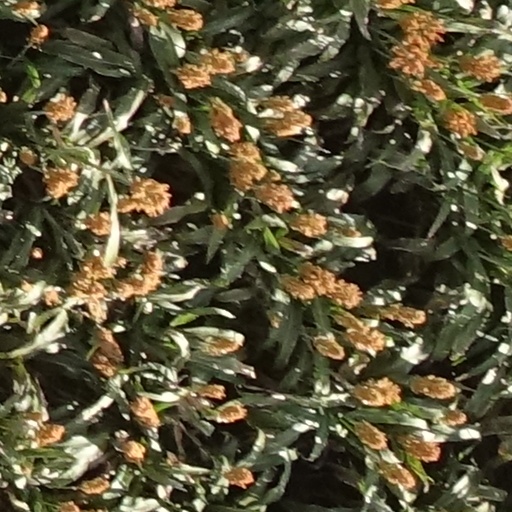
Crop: sorghum